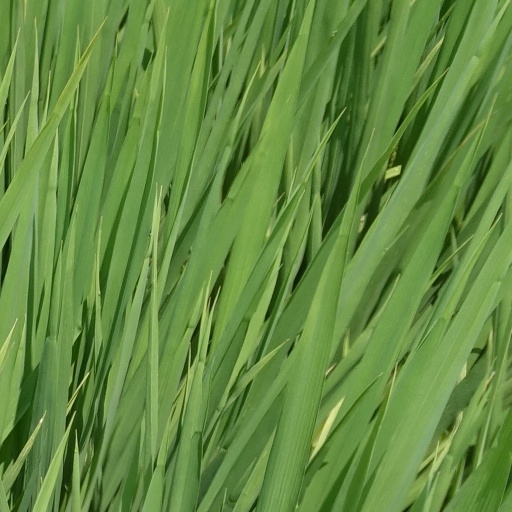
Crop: rice